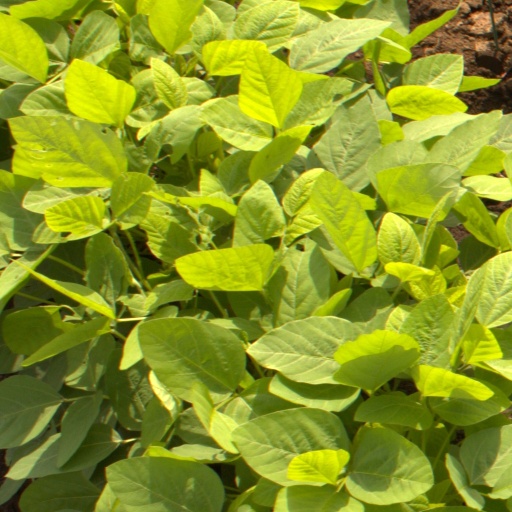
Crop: soybean